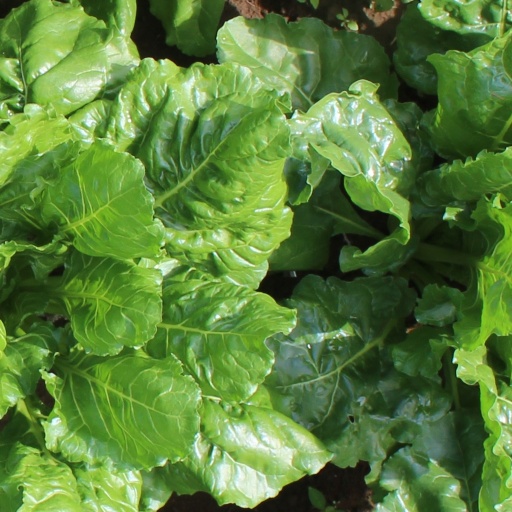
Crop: sugar beet